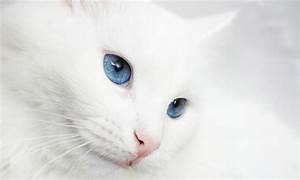
cat